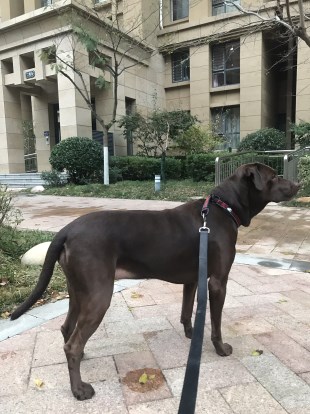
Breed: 3580-n000122-Labrador_retriever